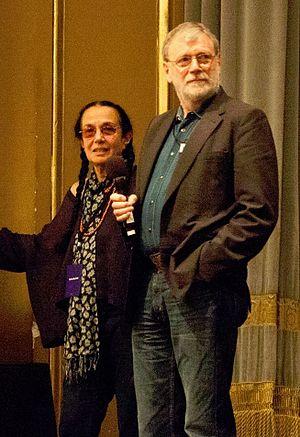
Mary Ellen Mark, née le 20 mars 1940 à Philadelphie et morte le 25 mai 2015 à New York, est une photographe américaine